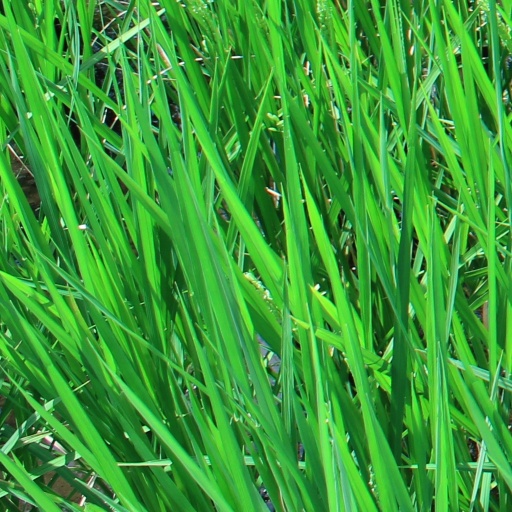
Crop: rice